Colonia Cuauhtémoc, Mexico City

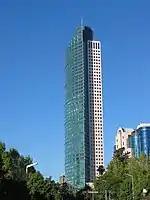
Torre Mayor

The Torre Mayor is located on Paseo de la Reforma at the western end of the colonia. It was finished in 2003, and from then to 2010, it was the tallest building in Latin America. It continues to be the tallest building in Mexico at 225.4 meters tall. Due to the earthquake-prone city, this tower was built with 96 dampers, which work like car shock absorbers to block the resonating effect of the lakebed and its own height. These diamond-shaped dampers are seen architecturally on its perimeter. With this extra-bracing, this tower can withstand earthquake forces nearly four times as efficiently as a conventionally damped building. The dampening system proved its worth in January 2003, when a 7.6 earthquake shook the city. Not only did the building survive undamaged, occupants inside at the time did not know a trembler had occurred.